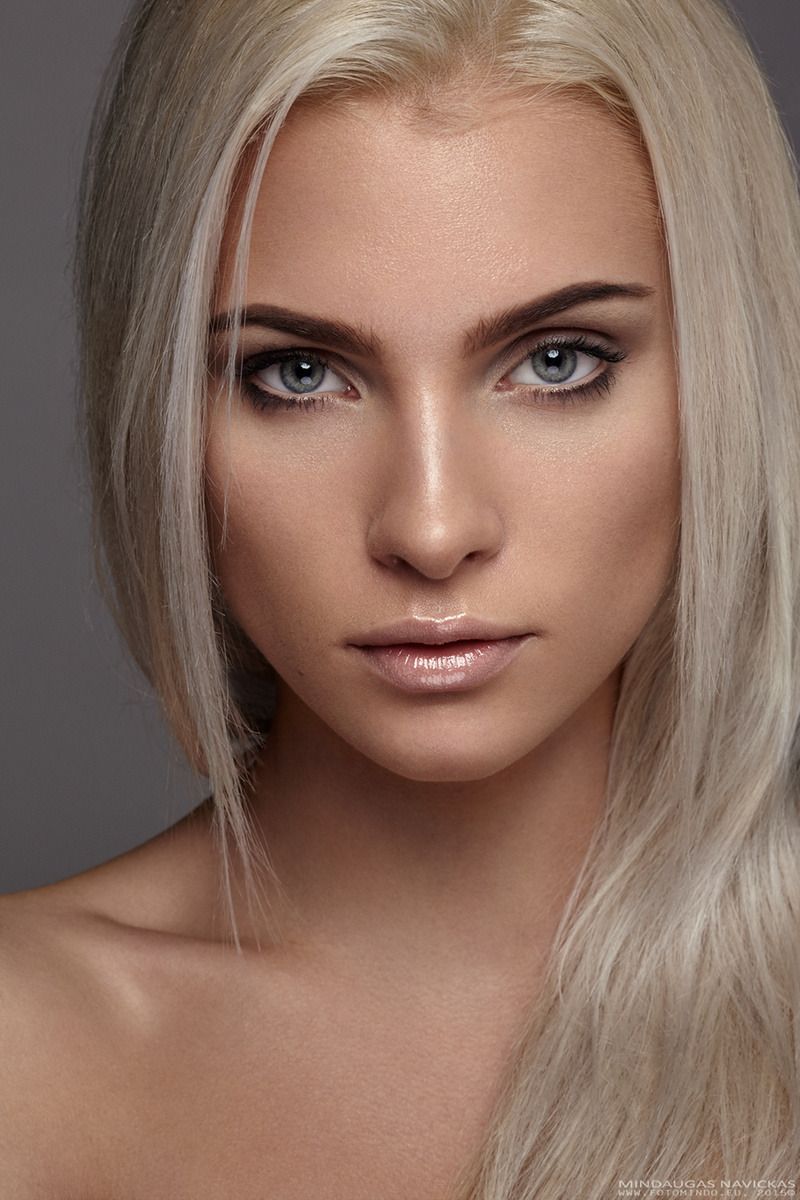
Gender: women